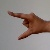
The image shows a hand gesture representing the letter 'Z' in Indian Sign Language.